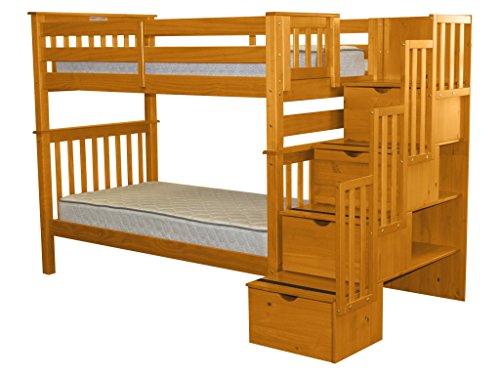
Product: Bedz King Tall Stairway Bunk Beds Twin over Twin with 4 Drawers in the Steps, Honey
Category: Home & Kitchen | Furniture | Bedroom Furniture | Beds, Frames & Bases | Beds
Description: Tall Twin over Twin Stairway Bunk Bed converts to 2 Single Beds, but the top bunk foot board will have the gap that is the entryway for the stairway.
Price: $611.44
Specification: ASIN:B00KI39WQM|ShippingWeight:313pounds|DateFirstAvailable:May22,2014